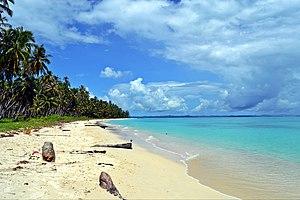
Les îles Banyak sont un groupe d'îles d'Indonésie, pour la plupart inhabitées, situées dans la partie est de l'océan Indien, au nord de l'île de Nias, au sud de celle de Simeulue et à 29 km au large de la côte ouest de Sumatra.